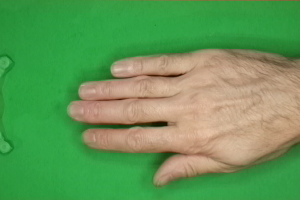
Label: paper